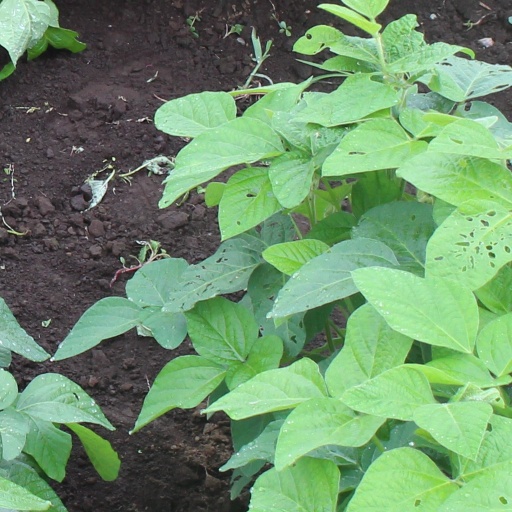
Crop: soybean